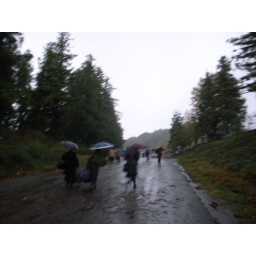
Georgians crossing from Georgia proper to Abkhazia, just after the bridge over the Inguri river